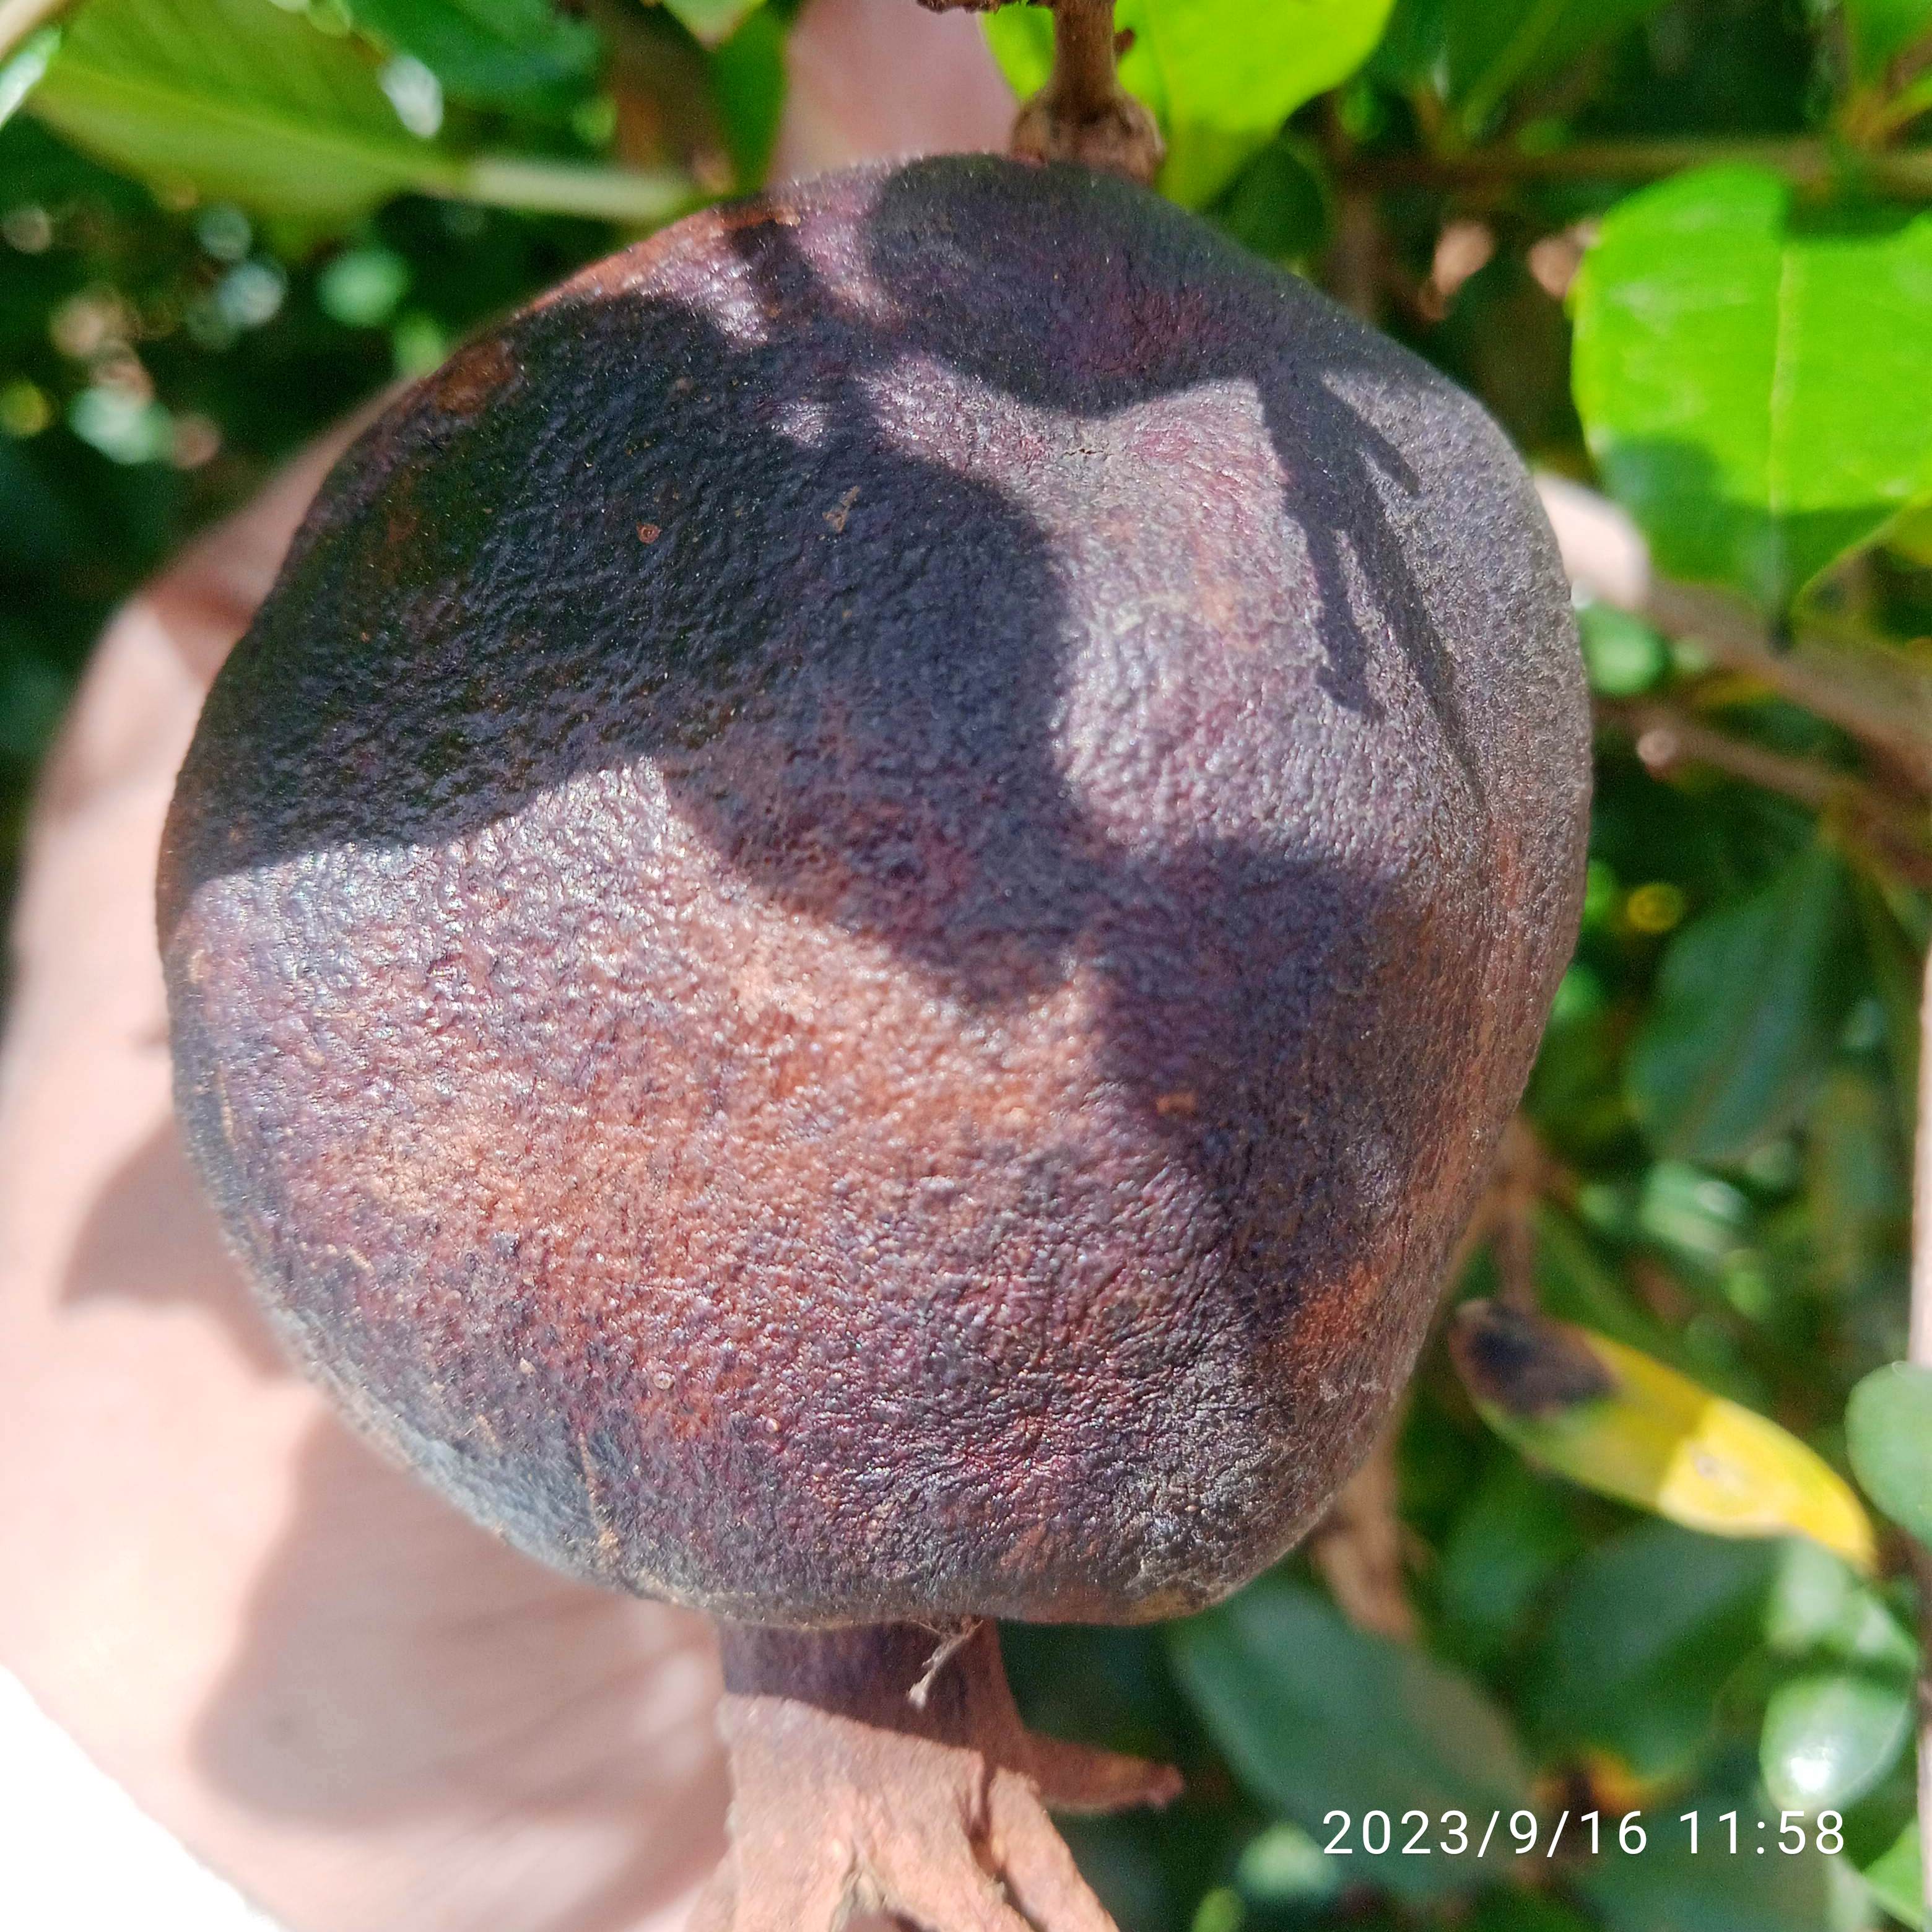
Label: Alternaria